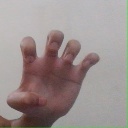
अक्षर: झ